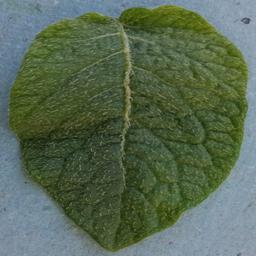
Etiqueta: Sana